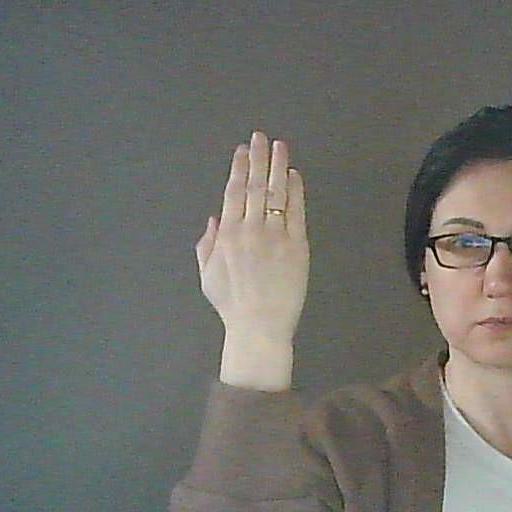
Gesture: stop_inverted